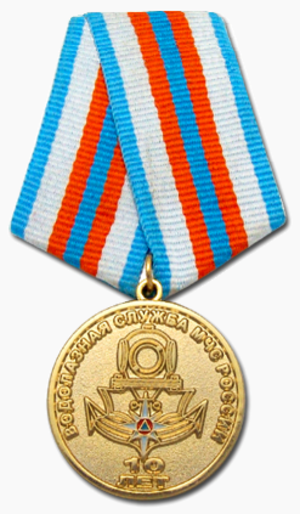
Connu internationalement sous l’acronyme « EMERCOM », le Ministère russe de la Protection civile, des situations d'urgence et des secours à la suite d'un désastre est composé de militaires et de civils. Le ministère est composé de forces militaires terrestres, navales et aériennes, du Service d'incendie d’État, d’équipes de secouristes et possède ses propres académies. Tout comme les autres ministères et organismes fédéraux, ÉMERCOM possède son propre système de récompenses ministérielles subordonnées aux récompenses d'État, cet article est dédié au système de décorations de ce ministère de la Fédération de Russie. Toutes les décorations et médailles mentionnées ici-bas furent approuvées par arrêté du ministre des services d’urgence. Les numéros et dates de ces arrêtés apparaissent dans cet article aux fins de références rapides dans le but de faciliter toute recherche supplémentaire. Les décorations et médailles avec plus d’un numéro d’arrêté signifient des amendements ultérieurs aux critères.